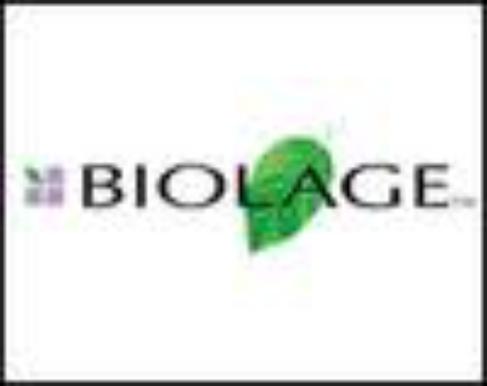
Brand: Biolage
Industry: Necessities